University of Cambridge Computing Service

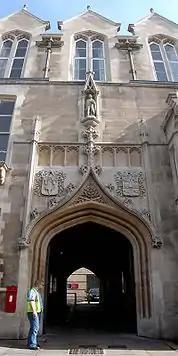
Entrance to New Museums Site, Free School Lane

The University of Cambridge Computing Service provided computing facilities across the University of Cambridge between 1970 and 2014. It was located primarily on the New Museums Site, Free School Lane, in the centre of Cambridge, England but, in September 2013 moved to the Roger Needham Building on the West Cambridge site.